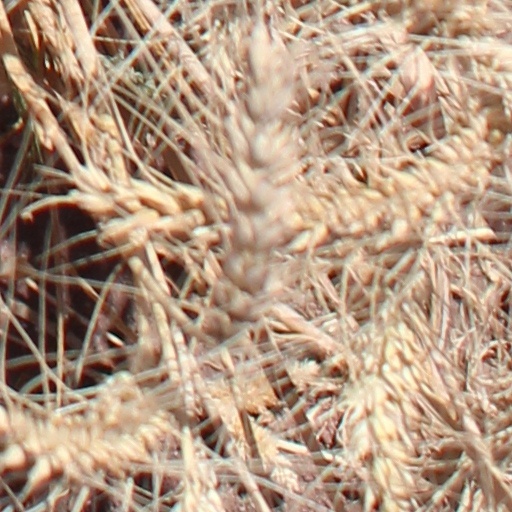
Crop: wheat